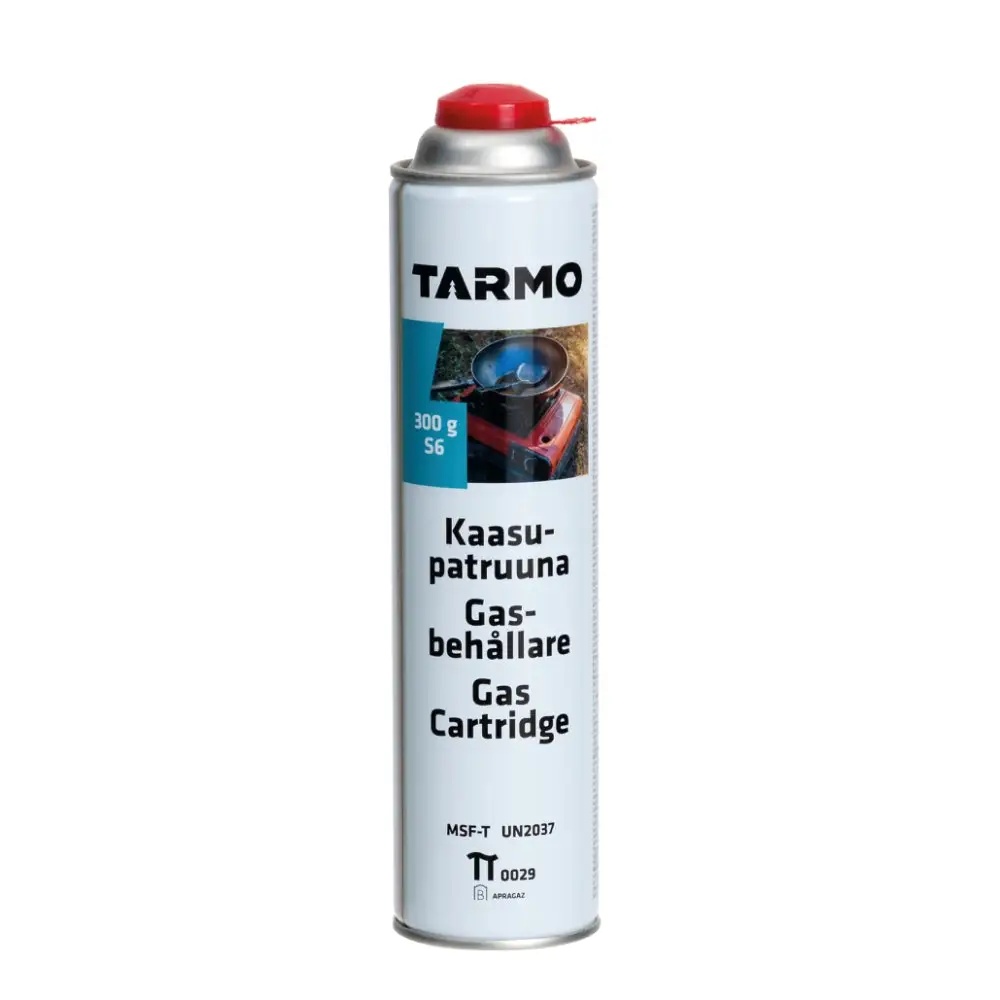
Tarmo Gasbehållare 300g | CleanNest
Brand: TARMO
GASBEHÅLLARE 300G Professionell produkt från TARMO Tarmo gasbehållare för bland annat gaskök, gasolgrill och gaslampa. Gasbehållarens butan-/propanblandning möjliggör ett bra resultat även vid låga temperaturer. Behållaren har standardgänga och passar till marknadens flesta förekommande produkter. 7/16" gängad ventil enligt EN 417 standard. Smidig gasbehållare som är lätt att ta med. 230 gram butan- propanblandning. 🔧 Tekniska specifikationer Artikelnummer: 987020 EAN: 6410412116277 Tillverkare: TARMO Vikt: 0.462 kg Förpackning: FL ✅ Fördelar ✓ Professionell kvalitet - För krävande miljöer ✓ Snabb leverans - I lager för omgående leverans ✓ Konkurrenskraftigt pris - Bra kvalitet till rätt pris 📦 Leverans Snabb leverans från lager Professionell support Bulkbeställning möjlig Kategori: Fästdon | Tillverkare: TARMO | Art.nr: 987020
Category: Hardware > Fuel > Propane